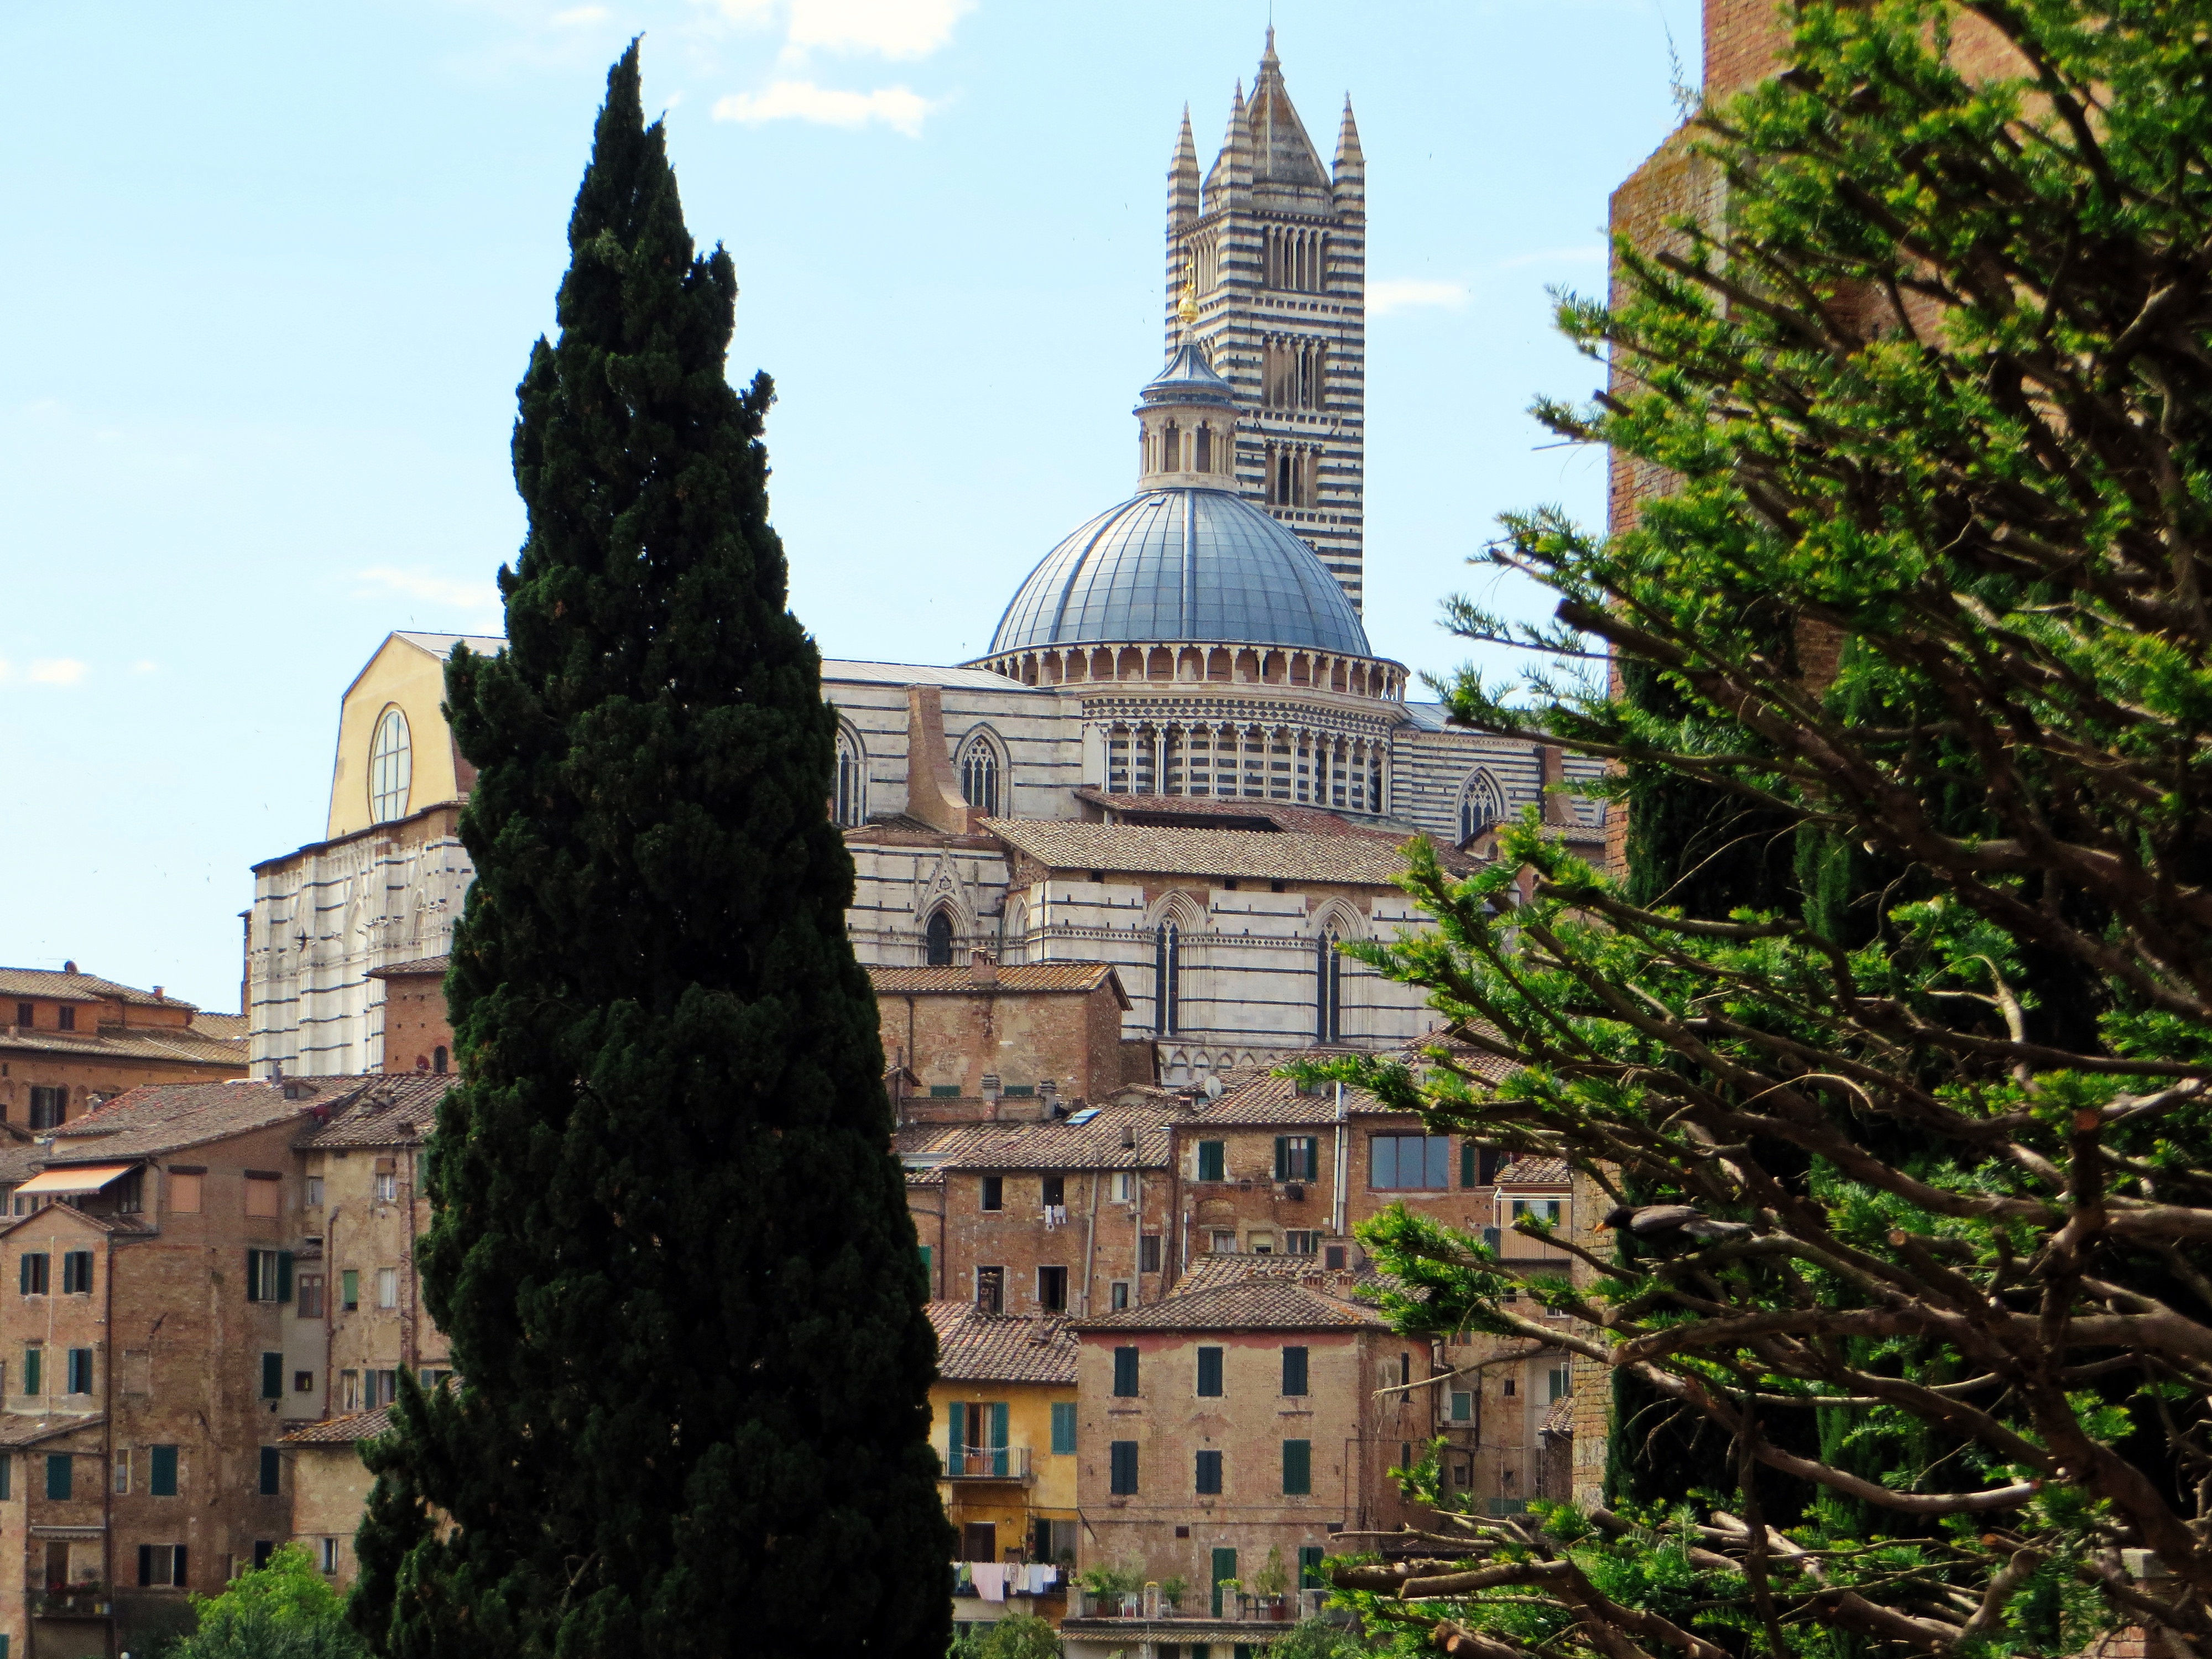
architecture, building, city, tower, landmark, italy, tuscany, church, cathedral, place of worship, spire, urban landscape, historic site, hers